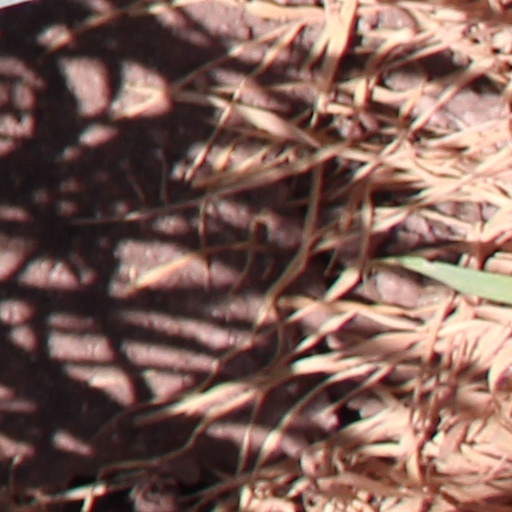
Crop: wheat